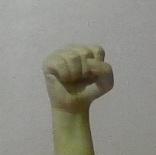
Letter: saad